Auguste Henri Brincourt

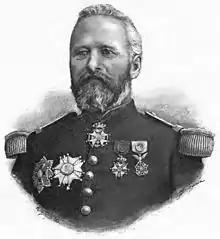

Auguste Henri Brincourt (June 25, 1823 - August 10, 1909) was a General of the French Army. He notably served during the French Intervention in Mexico and the Franco-Prussian War and was a recipient of the Grand Cross of the Légion d'honneur.